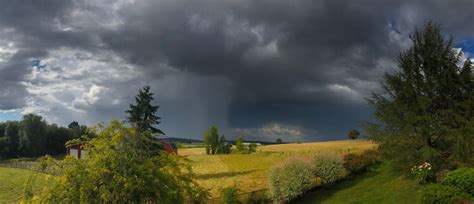
Weather: cloudy or overcast